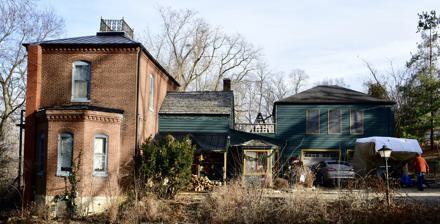
Building: Franz Schwarzer House
Country: United States of America
Year built: 1872
Historic house in Missouri, United States United States historic place Franz Schwarzer House U.S. National Register of Historic Places Show map of Missouri Show map of the United States Location 2 Walnut St. Washington, Missouri Coordinates 38°33′31″N 91°0′28″W / 38.55861°N 91.00778°W / 38.55861; -91.00778 Area 0.3 acres (0.12 ha) Built 1872 ( 1872 ) Architectural style Late Victorian, German NRHP reference No. 78001646 Added to NRHP July 17, 1978 Franz Schwarzer House is a historic home located at Washington , Franklin County, Missouri . It was built in two sections.  The first section was built before 1868, and is a two-story, gable-roofed clapboarded structure with a one-story, lean-to addition.  A two-story, hip-roofed brick dwelling of ell-shaped plan, was added in 1872.  It features an ornate widow's walk and gingerbread porch/balcony in the Victorian style. It was listed on the National Register of Historic Places in 1978. References